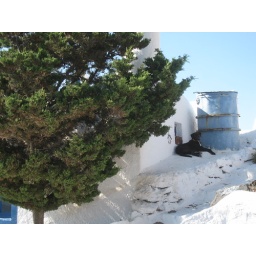
This dog was just sitting outside the church I discovered in Santorini, Greece. So cute.